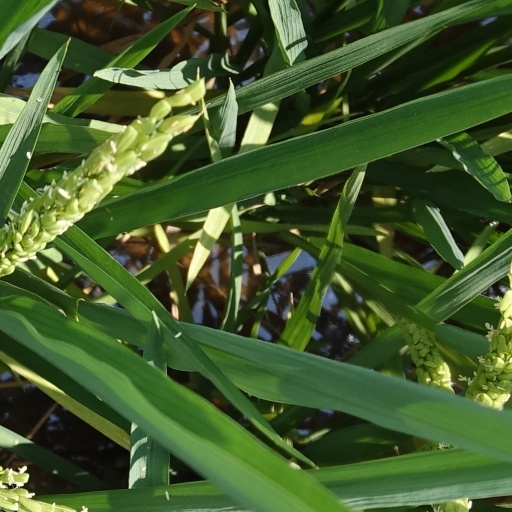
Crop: rice